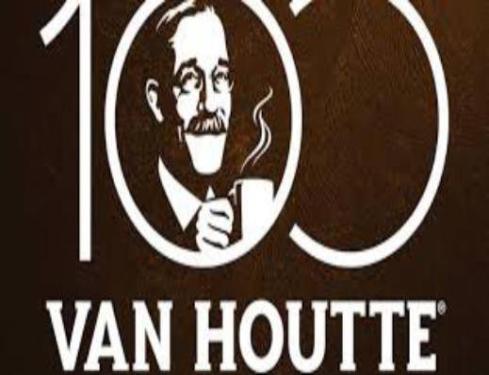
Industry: Food